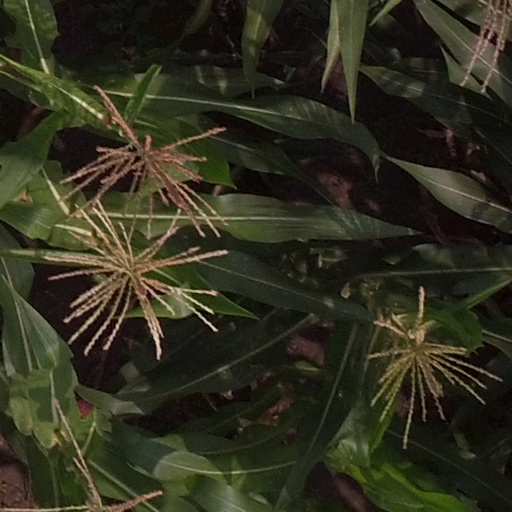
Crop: maize; corn